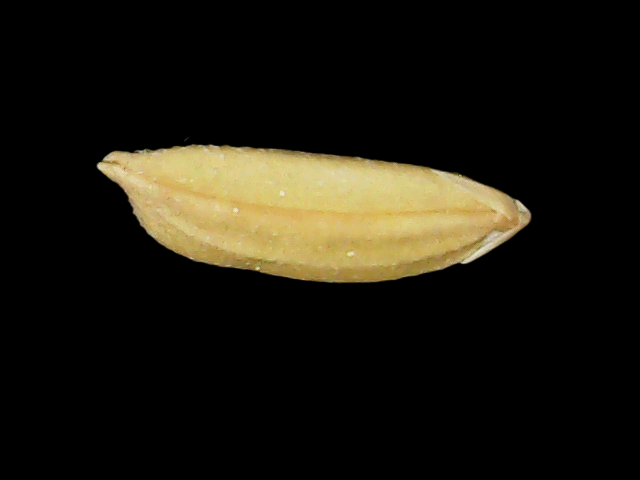
Rice variety: Binadhan24